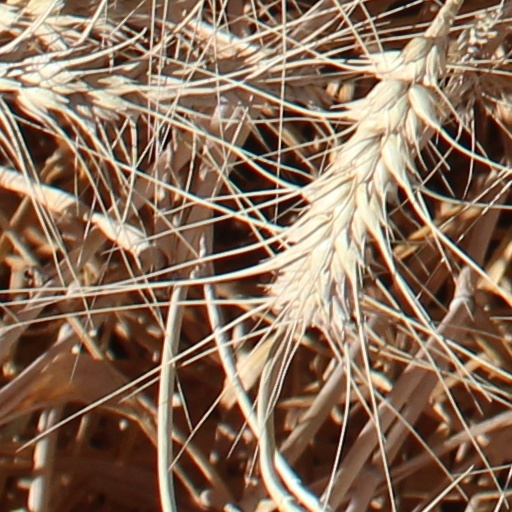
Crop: wheat